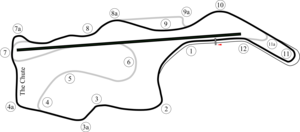
Depuis 1989, le Toyota/Save Mart 350 est une compétition automobile annuelle organisée par la NASCAR et comptant pour le championnat des NASCAR Cup Series. Elle se déroule sur le Sonoma Raceway de Sears Point à Sonoma en Californie et est actuellement une des deux seules courses disputées sur circuit routier. Sa longueur actuelle est de 220,5 milles.